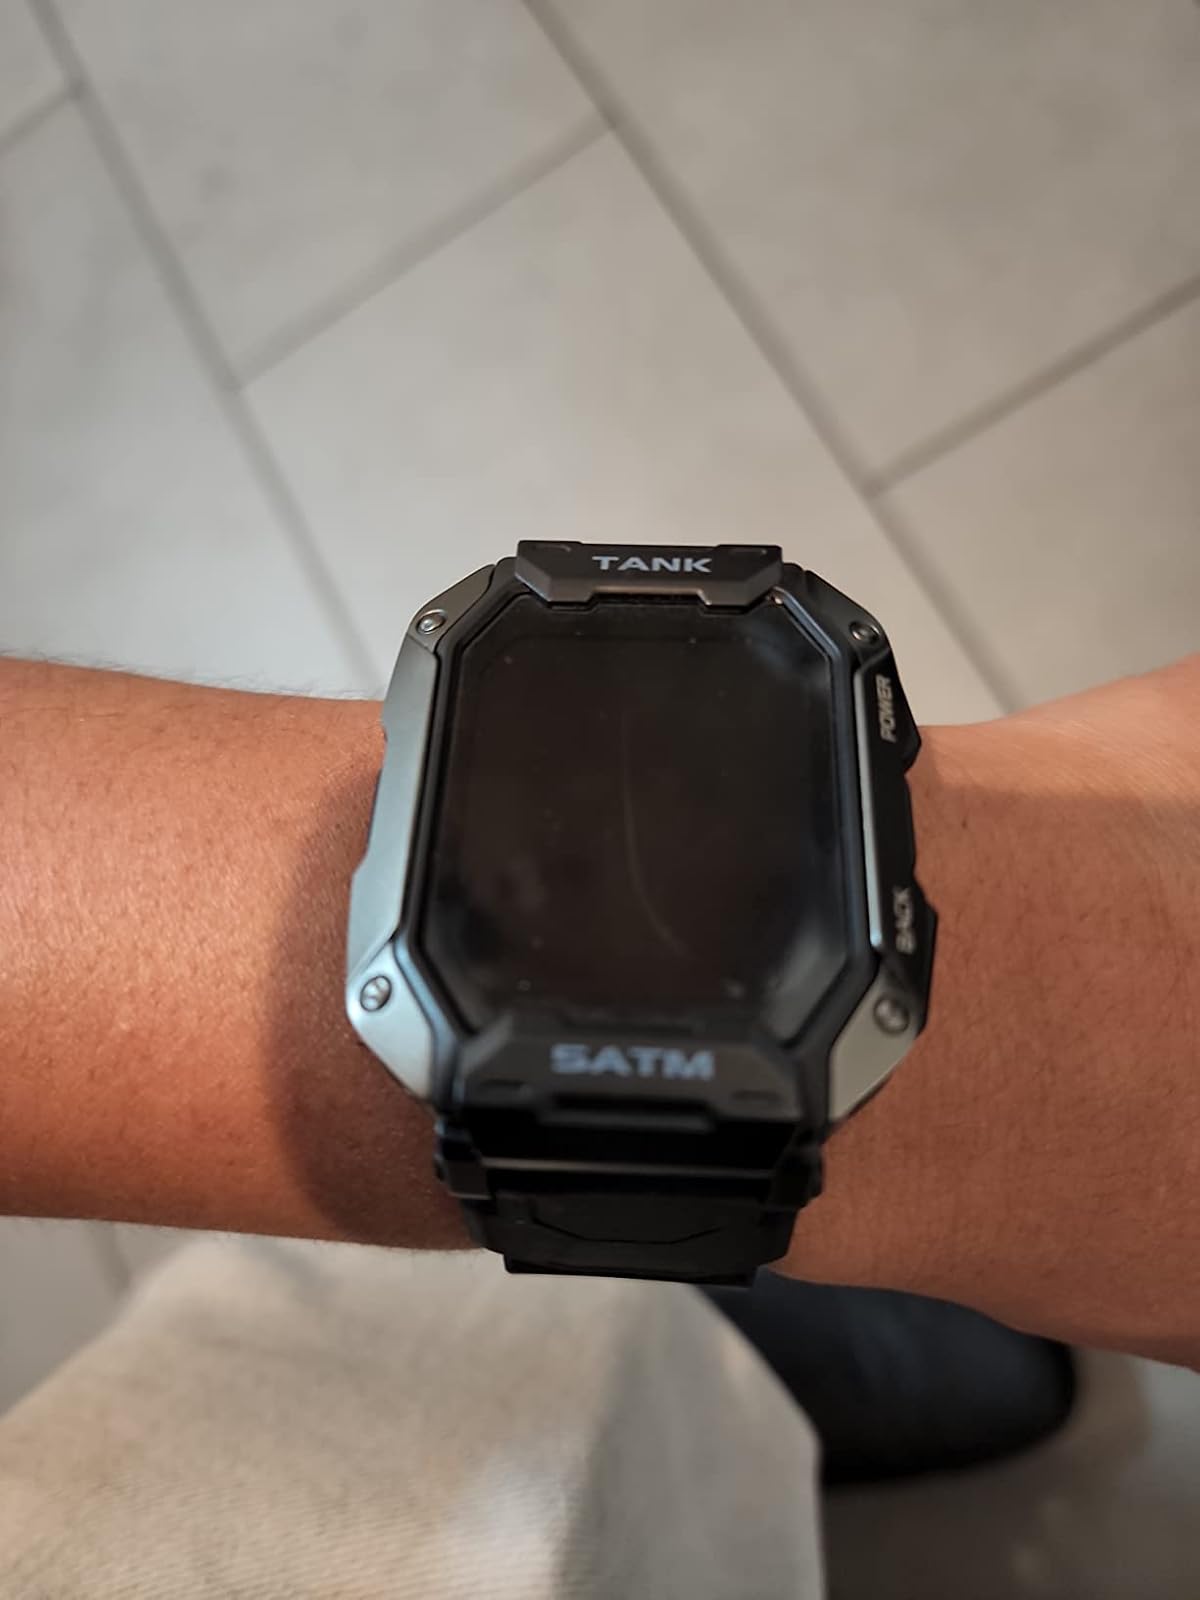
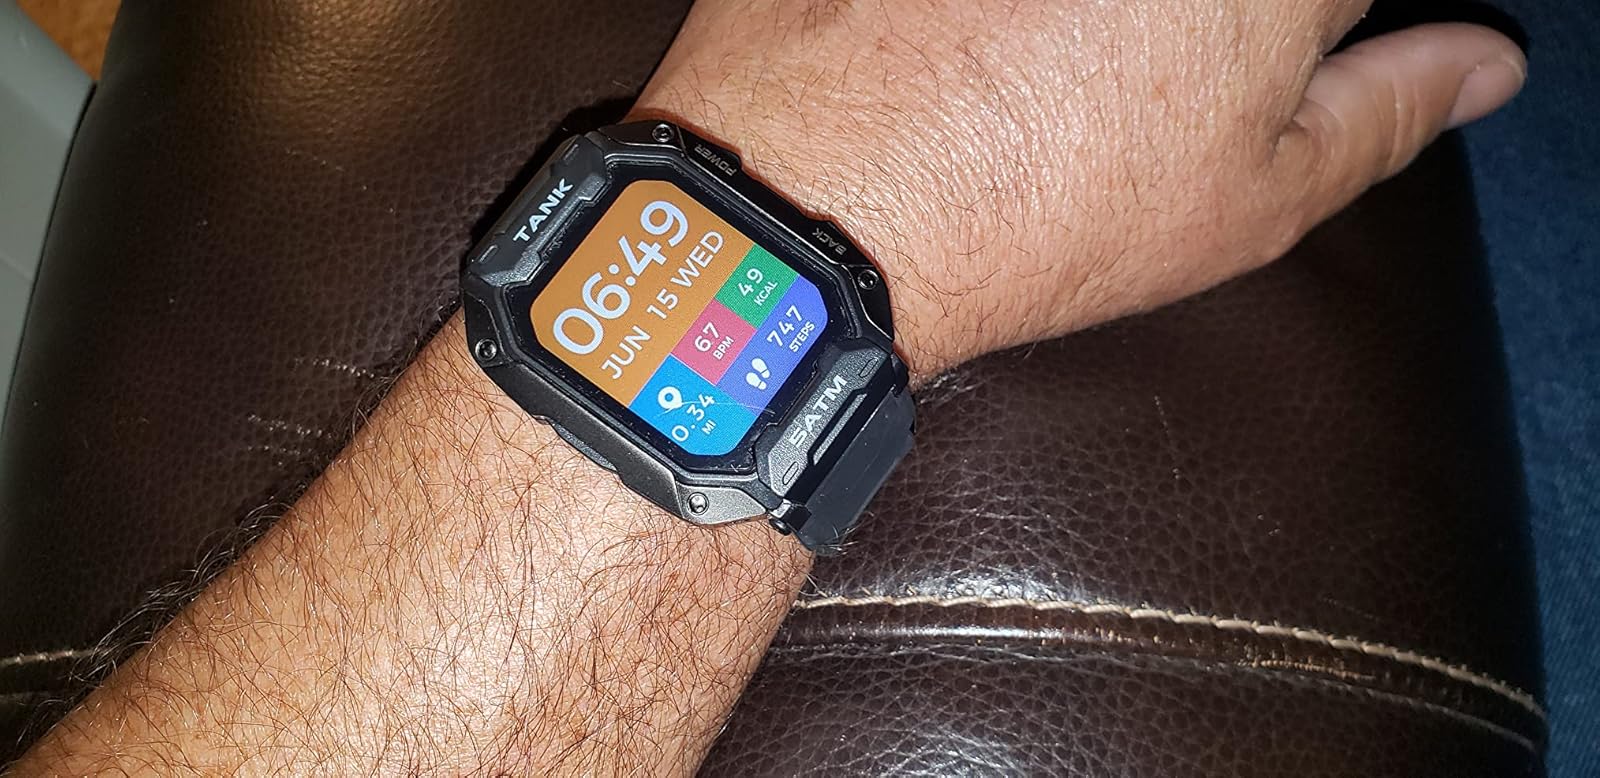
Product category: smartwatch
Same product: yes